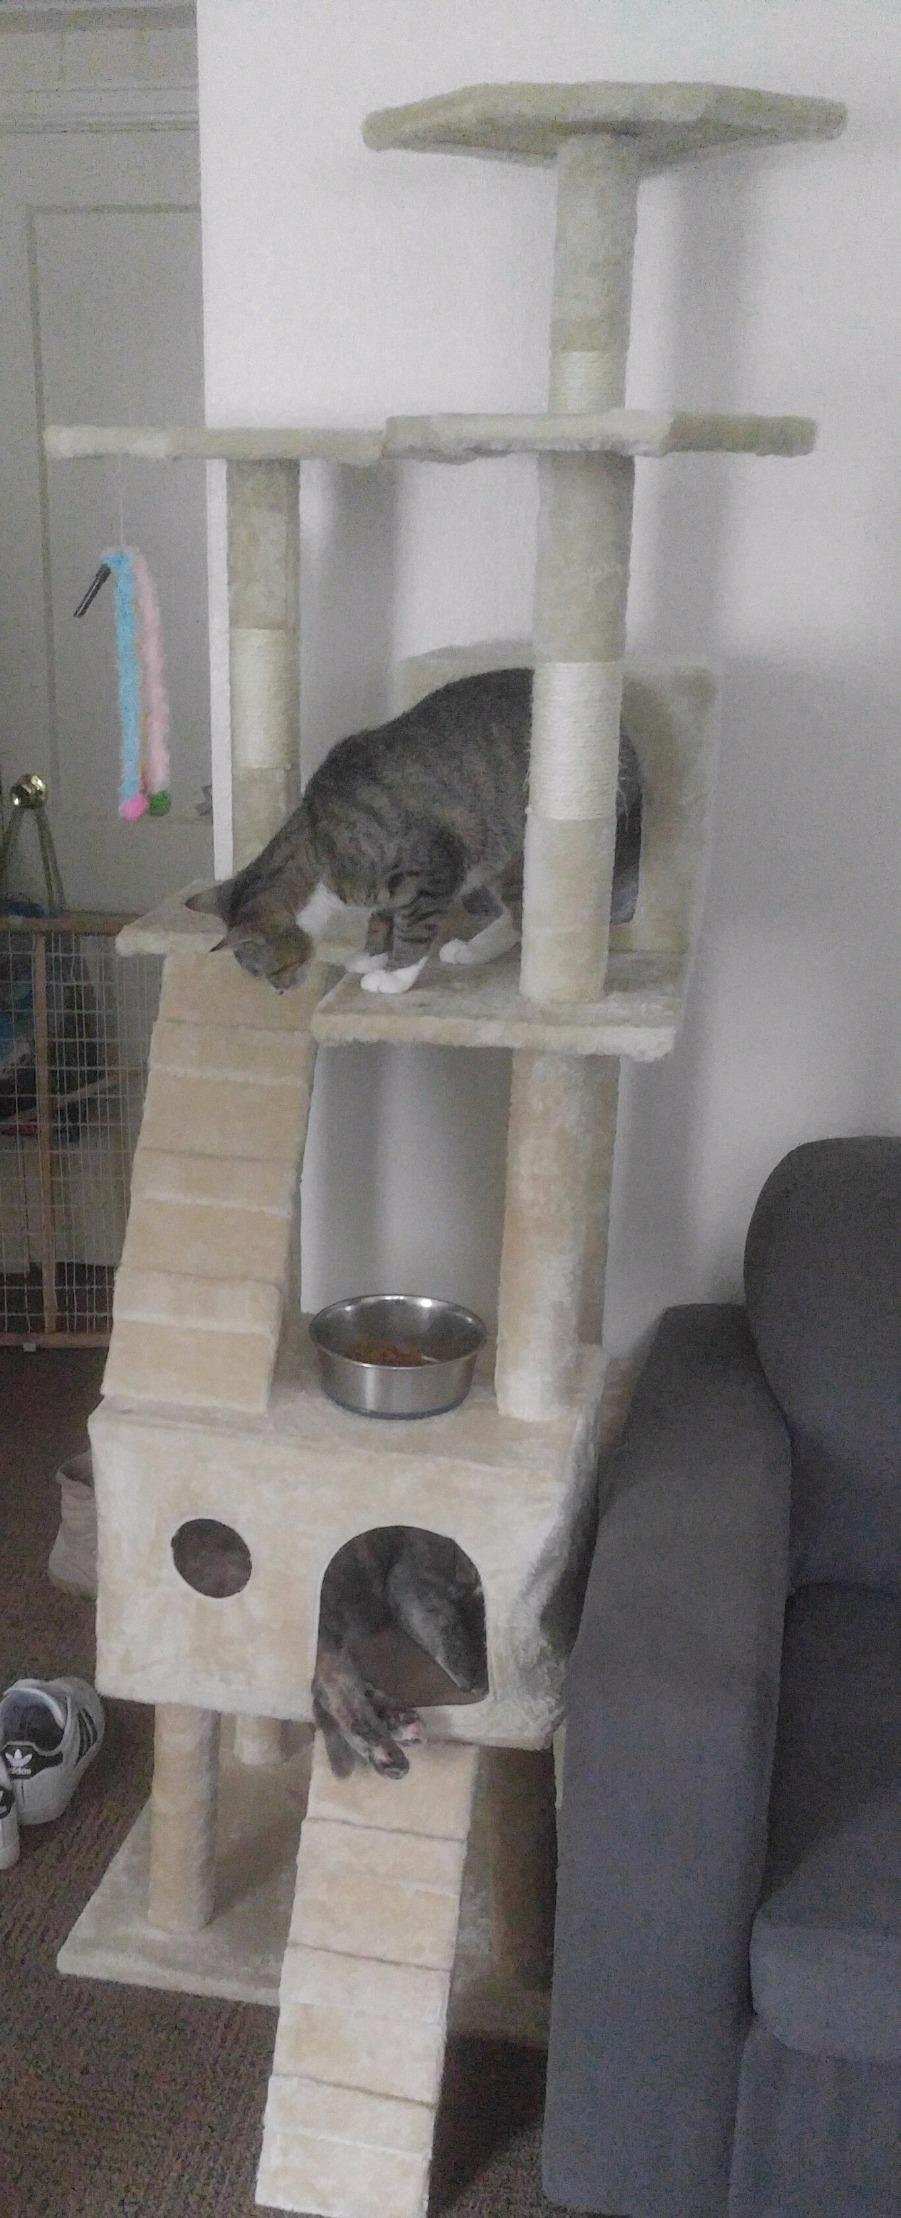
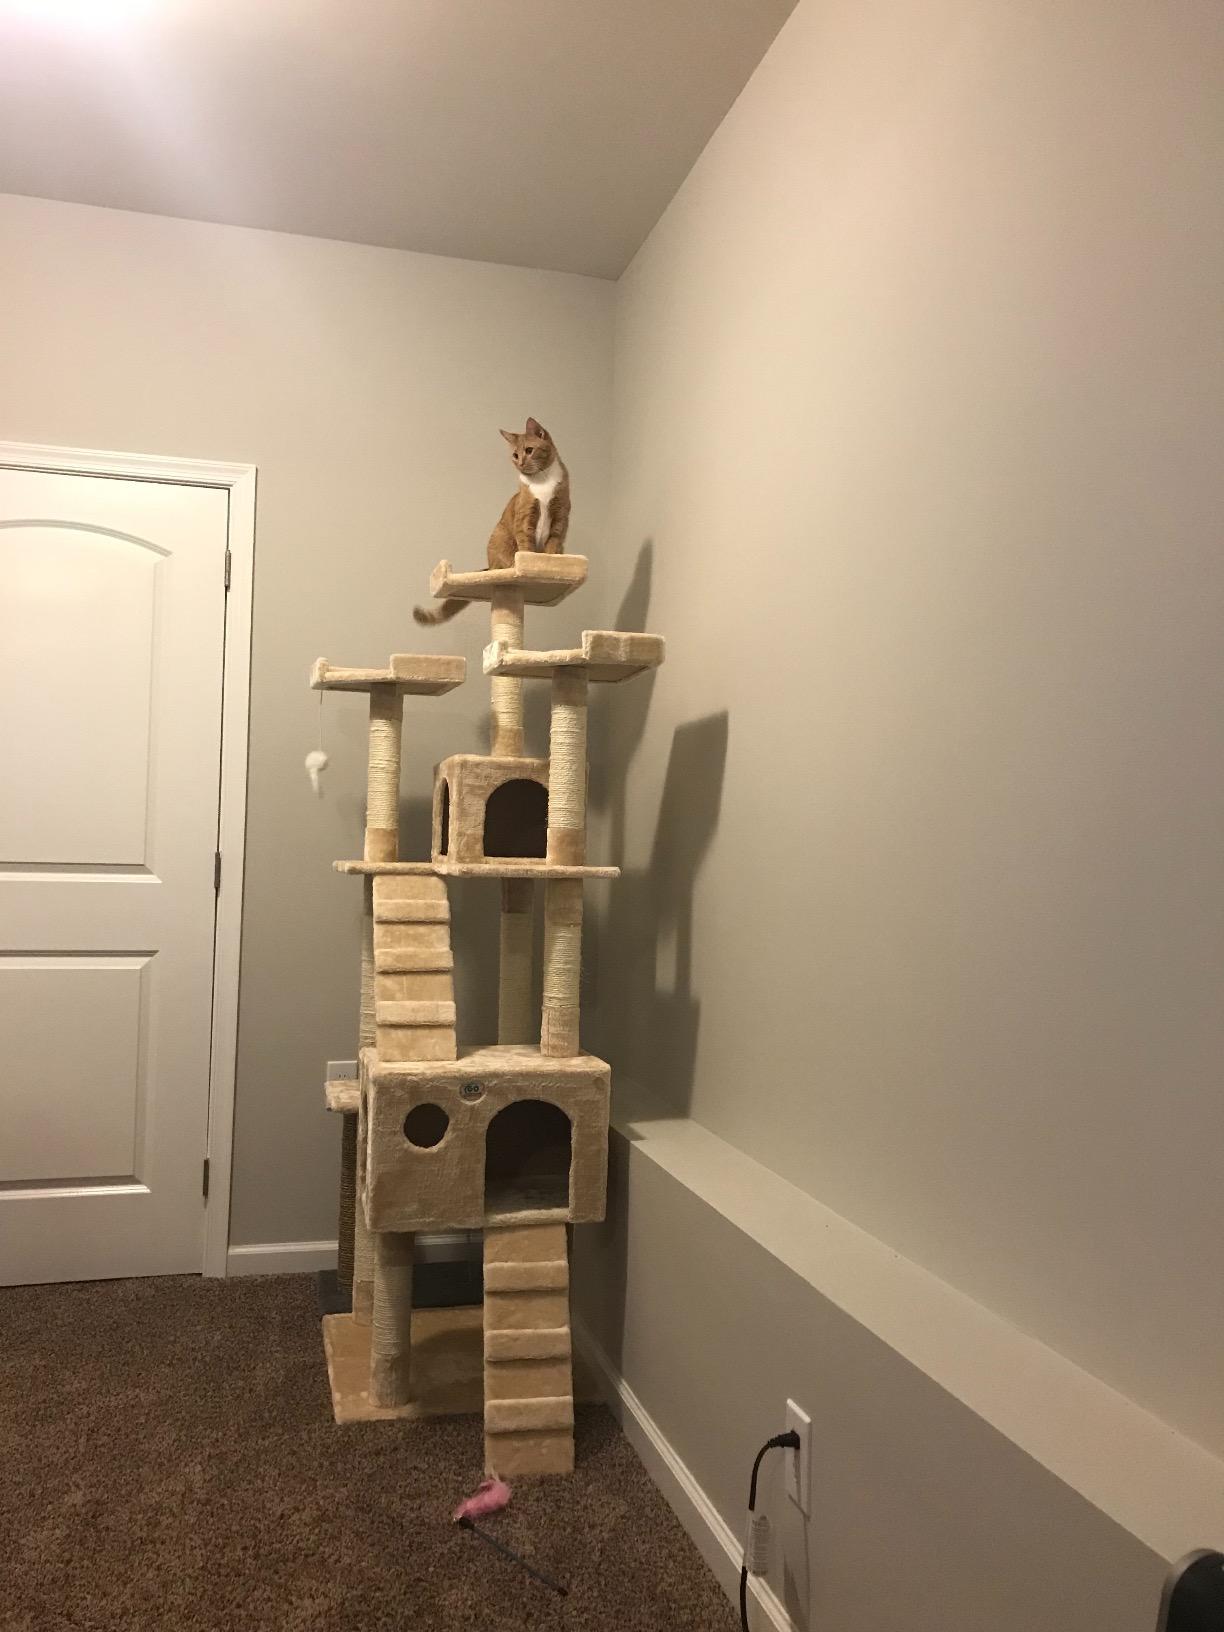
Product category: items_cat tree
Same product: yes